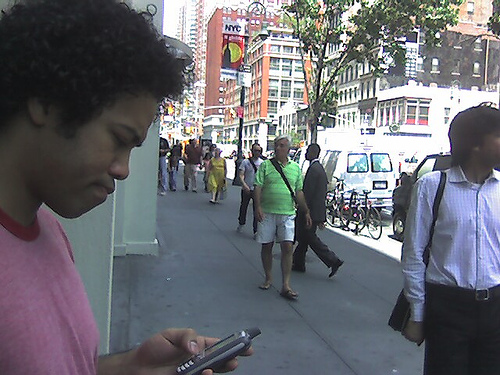
user: Given an image and a question. Answer the question in a short answer. Question: Where is this? Short Answer:
assistant: new york city